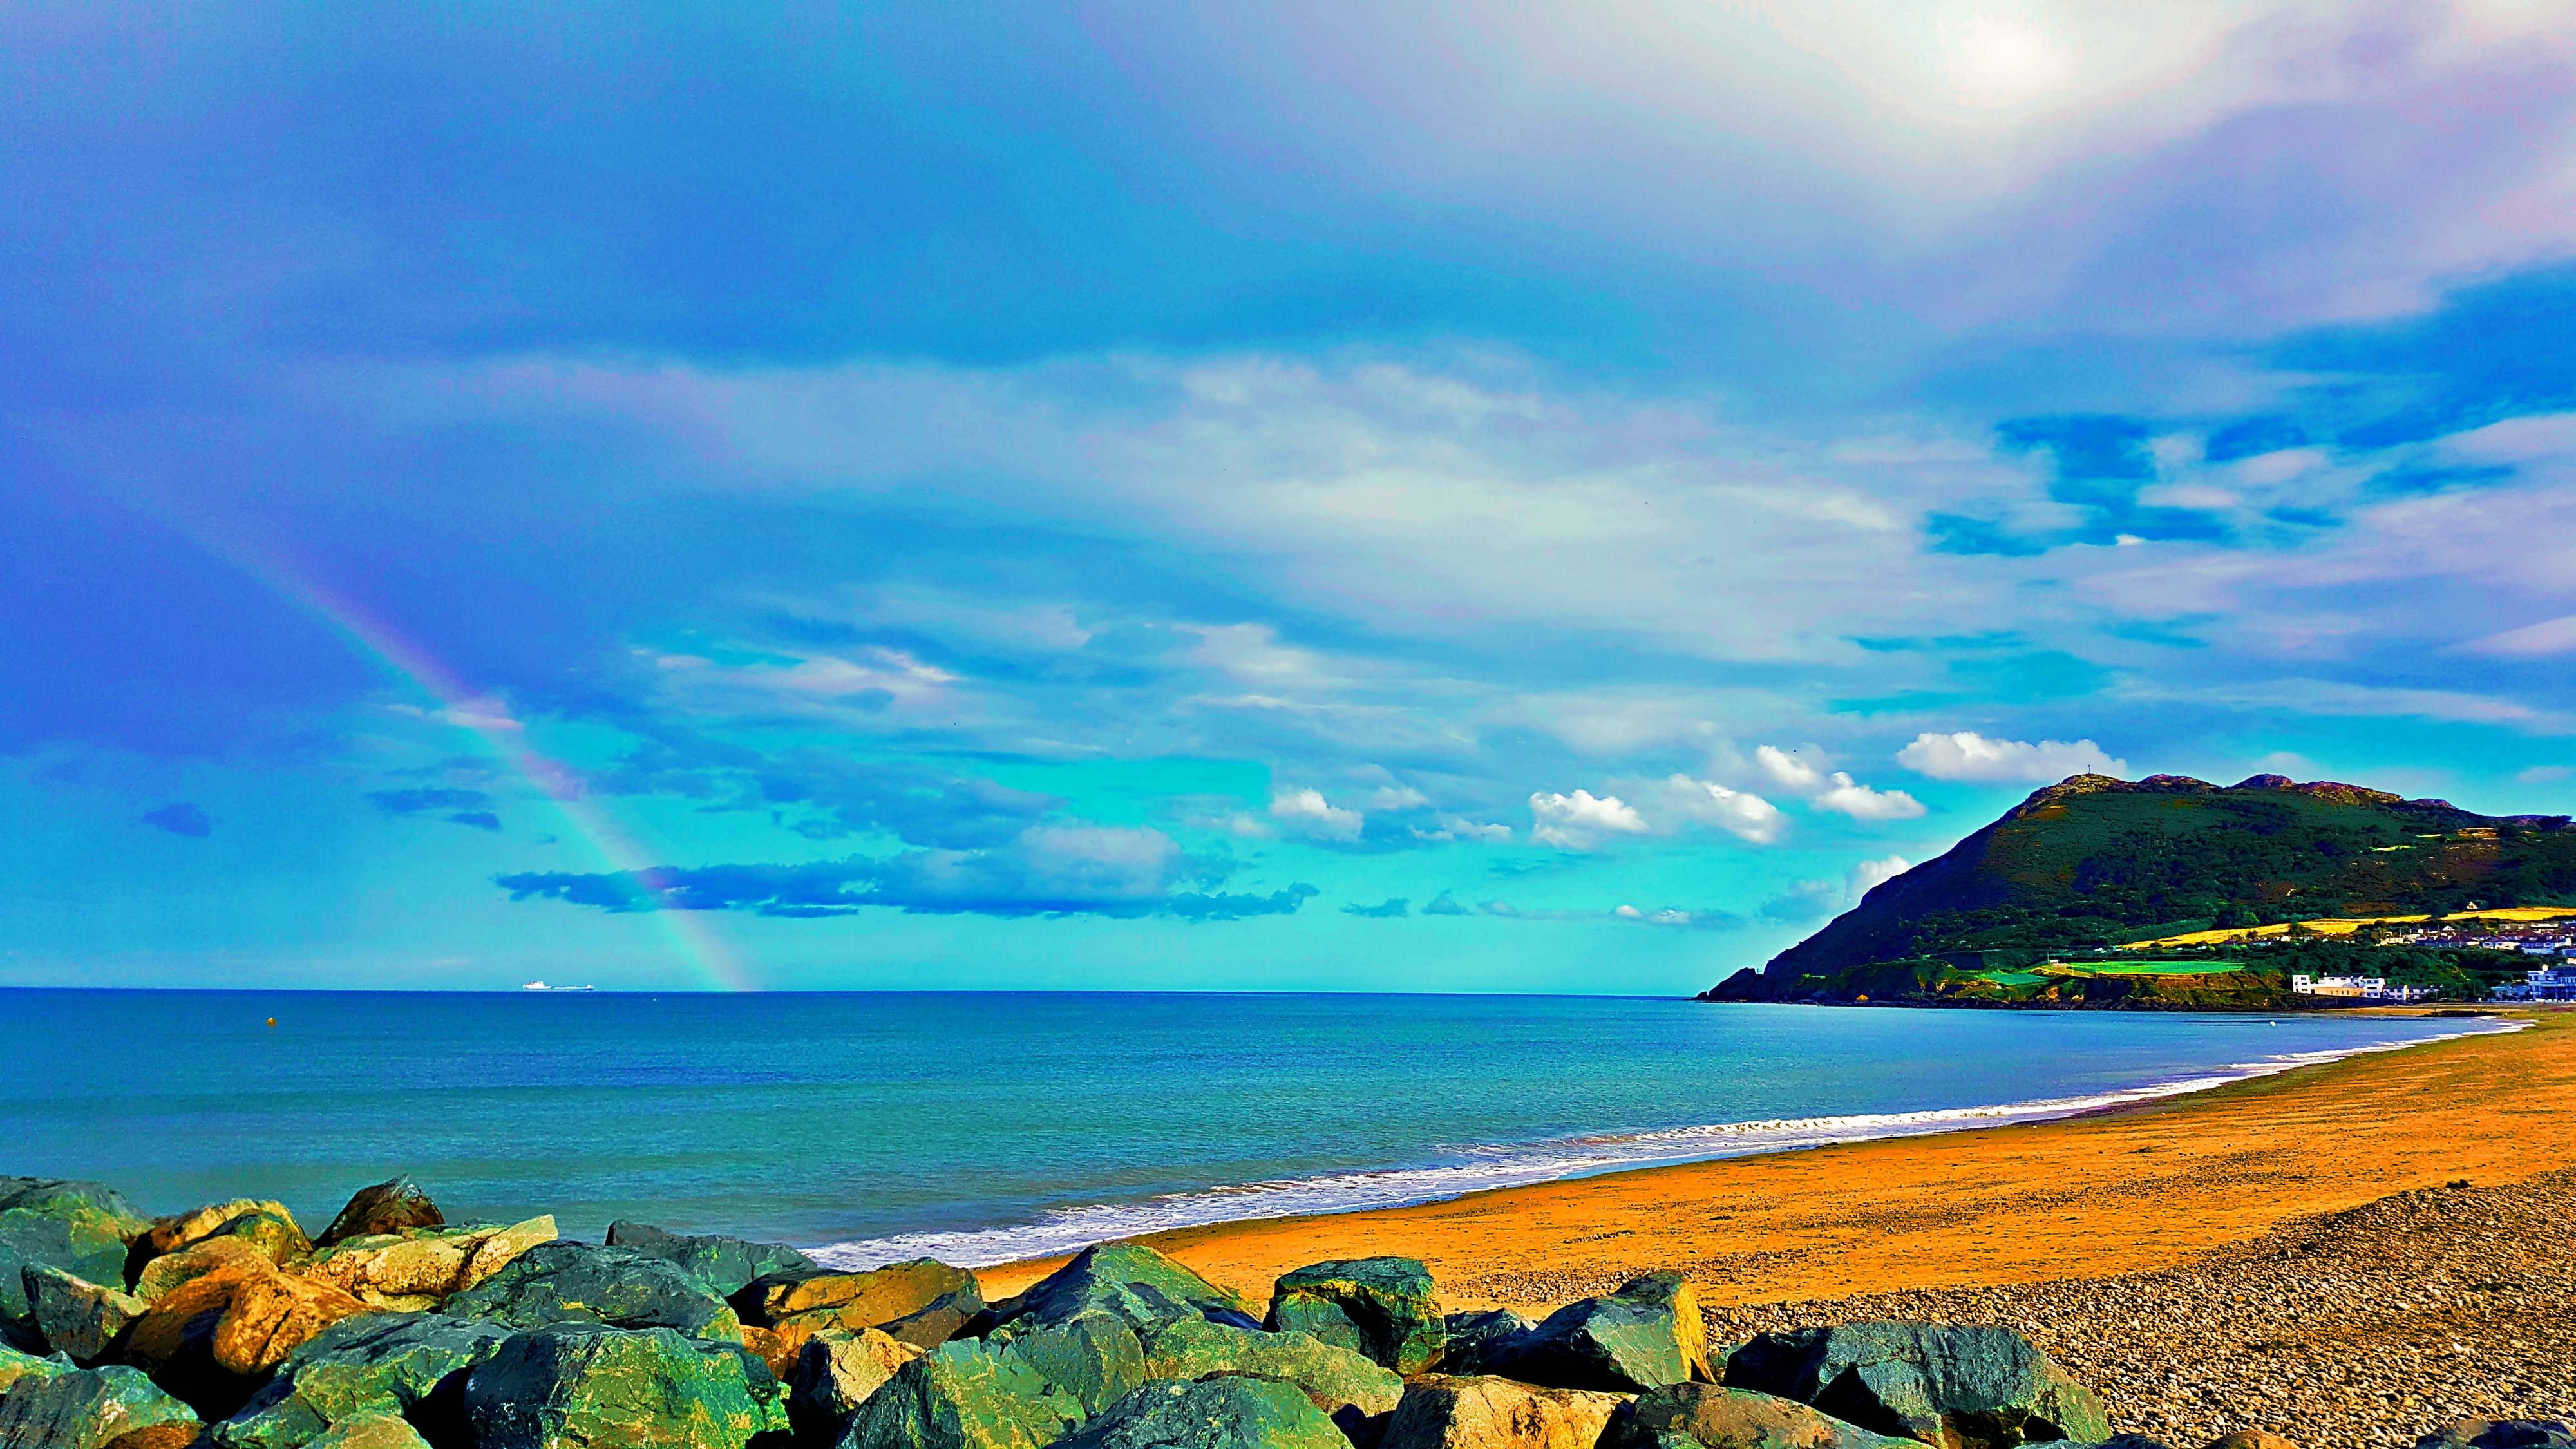
beach, sea, coast, ocean, horizon, cloud, sky, sunlight, shore, wave, dusk, cove, bay, island, terrain, body of water, caribbean, cape, landform, meteorological phenomenon, wind wave